Yaupon tea

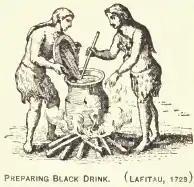
"Preparing Black Drink", engraving by Joseph-François Lafitau, 1723

A highly concentrated yaupon beverage was used in various rituals, including purification ceremonies, by Yuchi, Caddo, Chickasaw, Cherokee, Choctaw, Muscogee, Timucua, Chitimacha and other Indigenous peoples of the Southeastern Woodlands. Furthermore, other Native groups who did not live within the natural range of yaupon traded for it or cultivated it. Its use in the ancient Mississippian metropolis of Cahokia has also been confirmed. Native peoples used yaupon tea as a social drink in council meetings and it was offered to guests as a hospitable drink. They also used it as a medicinal tea. It was also drunk as a daily energizing drink, and a strong version of it was drunk by men before battle. It was known by various names, including "white drink" (due to its associations with purity), "beloved drink" (the plant being known as the "beloved tree"), as well as "black drink" (mostly by Europeans, due to the color of the strong brew).